Love It If We Made It

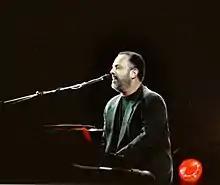
"Love It If We Made It" received numerous comparisons to Billy Joel, specifically his 1989 song "We Didn't Start the Fire".

Conrad Duncan of "Under the Radar" called the opening line "jaw-dropping", commenting that "Love It If We Made It" is "an exhilarating '80s pop stomp". Ian Cohen of "Spin" called the song an "online-addled reboot" of "We Didn't Start the Fire", while Mikael Wood of the "Los Angeles Times" called it an updated version of "We Didn't Start the Fire" mixed with the programmed strings of Carly Rae Jepsen. Sputnikmusic's SowingSeason said "Love It If We Made It" was executed "extremely well", comparing it to an updated, better-written version of the band's "Somebody Else" (2016). Juan Rodriguez of "No Ripcord" called the song "positively brilliant" and multidimensional. He noted it blends protest music akin to the "spitfire imagery" of "We Didn't Start the Fire" with the sophisticated balladry and "stylish charm" of Prefab Sprout. Matt Collar of AllMusic called "Love It If We Made It" a "buoyantly earnest anthem" and internet-era version of "We Didn't Start the Fire", Van Halen's "Right Now" (1992) and Phil Collins' "Another Day in Paradise" (1989). Ben Beaumont-Thomas and Laura Snapes of "The Guardian" called it the millennial version of "We Didn't Start the Fire" and "Sign O' the Times", praising Healy's numbed, intense vocal delivery and the incorporation of faith and empathy. They also deemed the couplet "I'd love it if we made it" one of 2018's "simplest yet most affecting lyrics". Iverson praised Healy's vocal performance as the best of the 2010s, saying "Love It If We Made It" was essentially a miniaturized version of the decade expressed in a "danceable, four-minute package" serving as a testament to the singer's ability as a frontman.